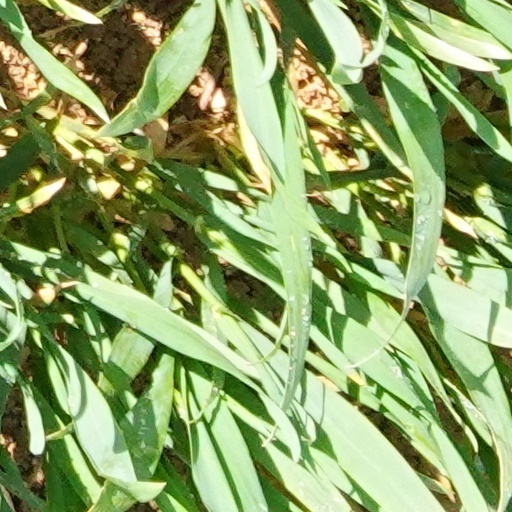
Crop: wheat